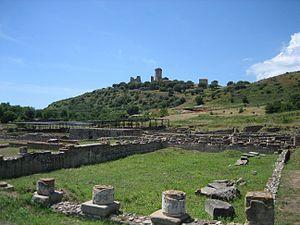
Élée ou Vélia pour les Romains était une cité grecque de la côte tyrrhénienne, en Campanie, près du golfe de Salerne. C'est ici que fut créée l'école éléatique, école philosophique fondée par Parménide et Xénophane et suivie par Zénon d'Élée et Mélissos.